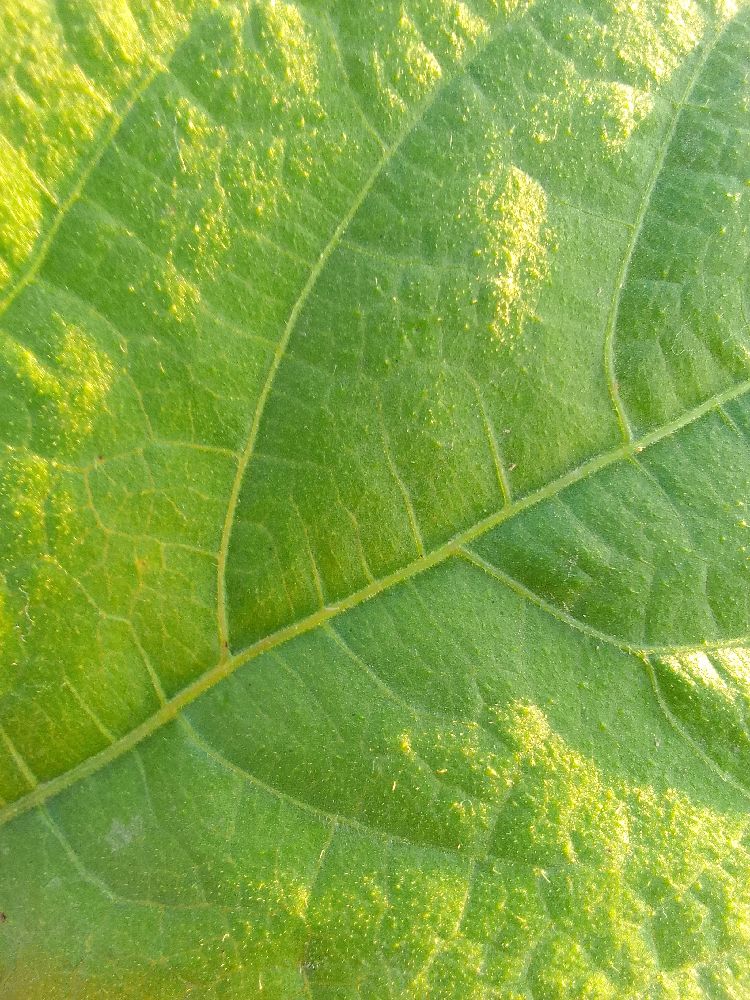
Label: healthy